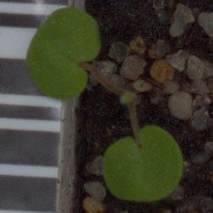
Label: smallflowered_cranesbill